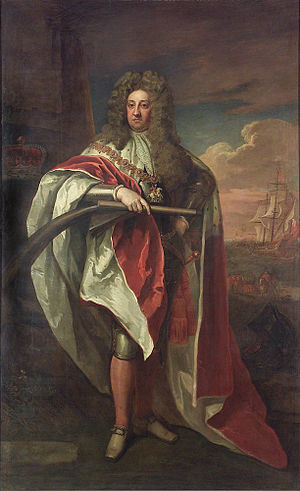
Britiske dronninger og prinsgemaler / Dronninger og prinsgemaler i Kongeriget Storbritannien (1707-1801) og Det Forenede Kongerige af Storbritannien (1801 - nuværende) / Huset Stuart
De britiske dronninger og prinsgemaler dækker ægtefæller til de regerende konger eller dronninger af Det Forenede Kongerige af Storbritannien. Gemalerne i det britiske monarki og dets forgængere har ingen forfatningsmæssig status eller magt, men mange havde betydelig indflydelse på deres ægtefæller. Nogle kongelige gemaler, såsom den nuværende prinsgemal Prins Philip, hertug af Edinburgh, har også medvirket til at forbedre monarkiets image ved at blive berømtheder i deres eget navn. Prins Philip er den længst siddende og ældste gemal nogensinde. Hans svigermor, Dronning Elizabeth, der døde i en alder af 101 år, levede længere, men da hun døde var hun ikke gemal, da hendes mand Kong Georg 6. var død 50 år tidligere.